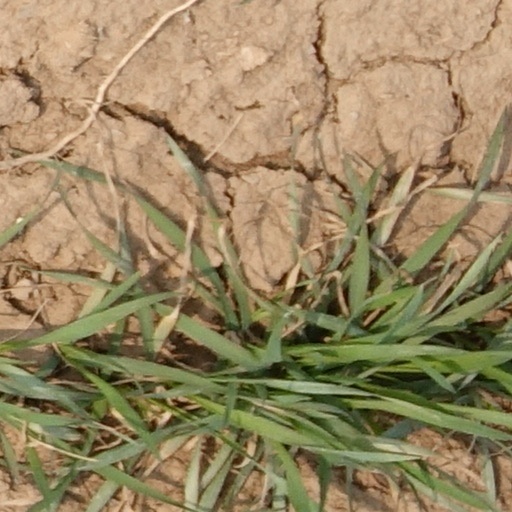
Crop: wheat